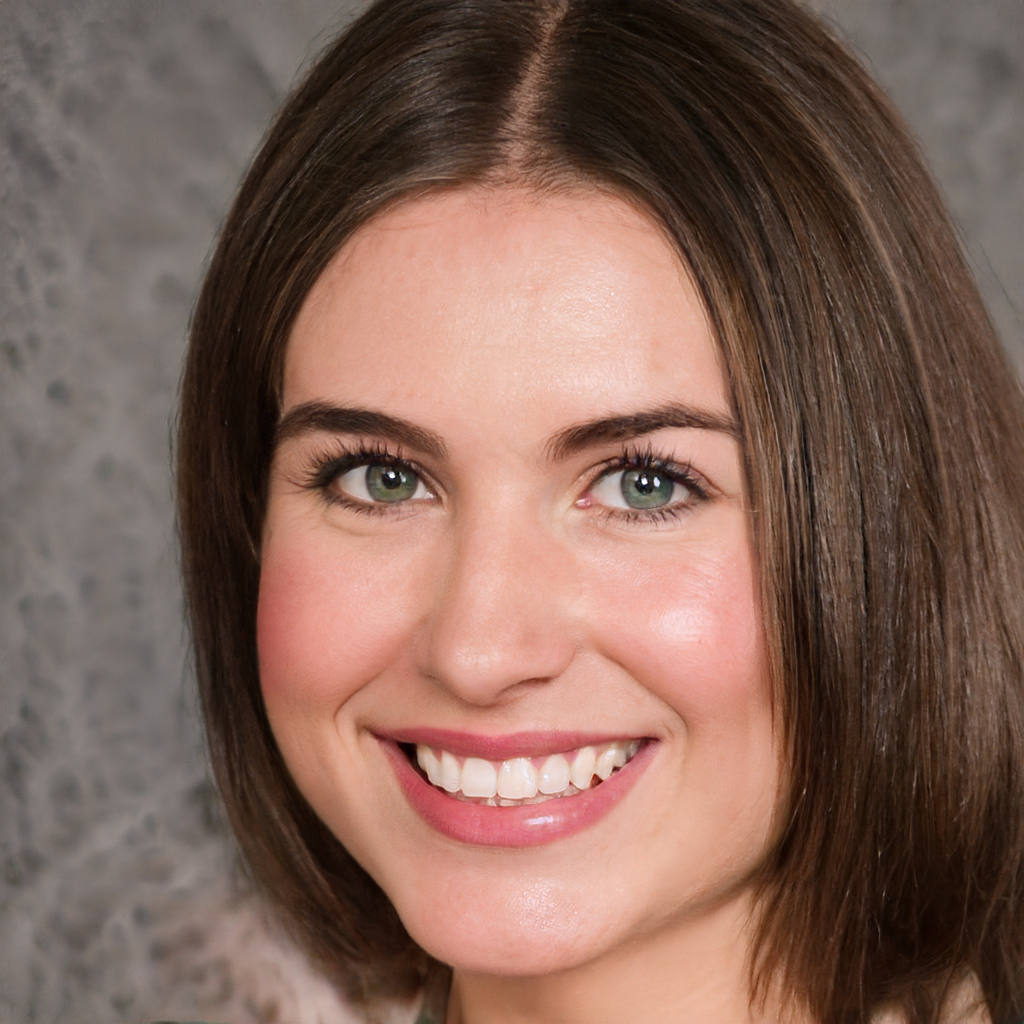
Label: Colored